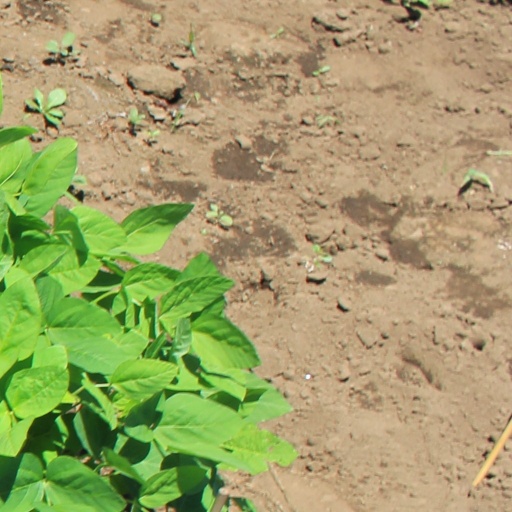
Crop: soybean